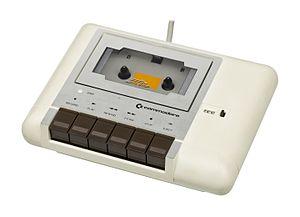
Un enregistreur-lecteur de bande magnétique est un périphérique de stockage utilisé pour lire et écrire des données sur une bande magnétique. L'enregistrement sur bande magnétique est la plupart du temps utilisé pour archiver des données qui sont conservées à l'écart du lecteur. Les bandes ont généralement un coût relativement faible et ne se détériorent que peu au fil du temps si elles sont stockées dans un environnement adéquat.